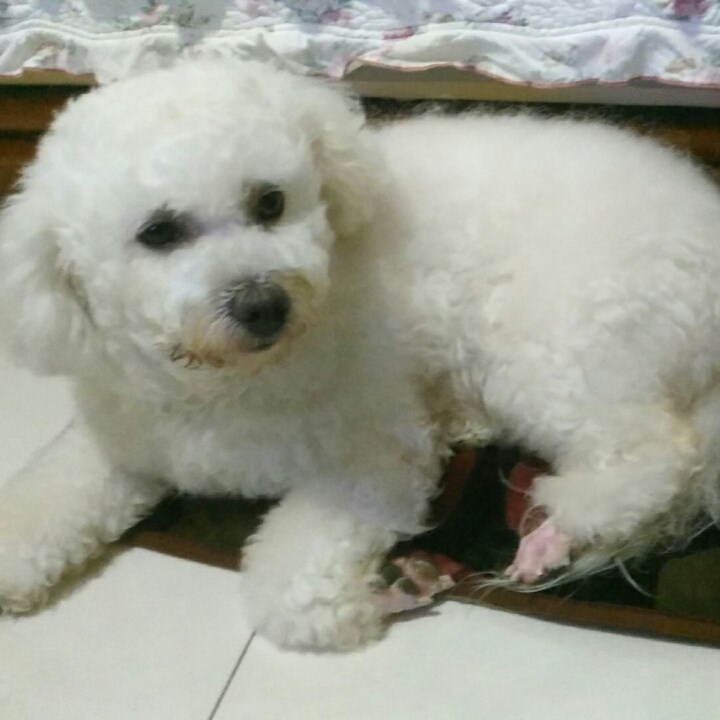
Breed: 3083-n000117-Bichon_Frise